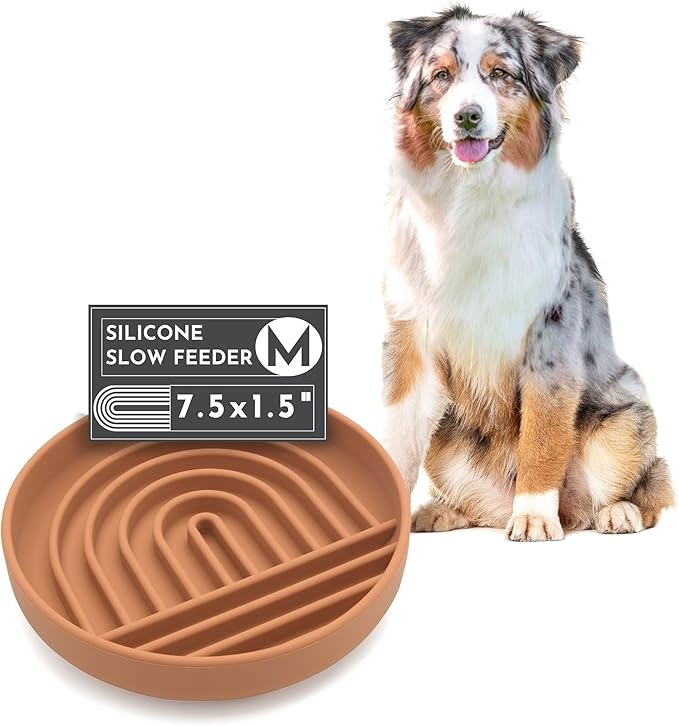
The Slowdown Bowl Silicone Slow Feeder for Dogs & Puppies, Slow Eating Modern Lick Mat Design, Reduces Gulping, Fits 2 Cups 7.5” Across x 1.5” Tall, Mealtime Challenge, Medium-Terracotta
About This INNOVATIVE SLOW FEEDING DESIGN: Patent-pending silicone design with ridges and nooks reduces gulping. Suitable for all dog breeds, it's designed to extend mealtime by up to 10x. MEDIUM SIZE: This bowl measures 7.5” across and 1.5” tall. It fits up to 2 cups of dry, fresh, or raw food. Suitable for every breed, it transforms eating into an engaging, slow-paced activity. ENGAGE & MENTALLY STIMULATE: This bowl doubles as a stimulating lick mat that can help distract your pet during grooming or stressful times. To use as a lick mat, spread on a treat and allow them to lick the bowl as a way to calm down. FOR DIGESTION: By encouraging slower eating, our slow feeder bowl helps prevent bloat, indigestion, and choking risks, promoting better digestion. It's a practical solution for fast eaters and dogs with digestive concerns. DURABLE SILICONE CONSTRUCTION: The Slowdown Bowl is crafted from resilient silicone, offering a long-lasting and reliable feeding solution for your pet. Easy to clean and suitable for the dishwasher, it's convenient to use and maintain. Overview Material : Silicone Target Species : Dog Brand : Should We Go? Recommended Uses For Product : Indoor, All breeds Special Feature : Nonslip
Brand: ShouldWeGo
Category: Animals & Pet Supplies > Pet Supplies > Pet Bowls, Feeders & Waterers > Slow Feeder Bowls